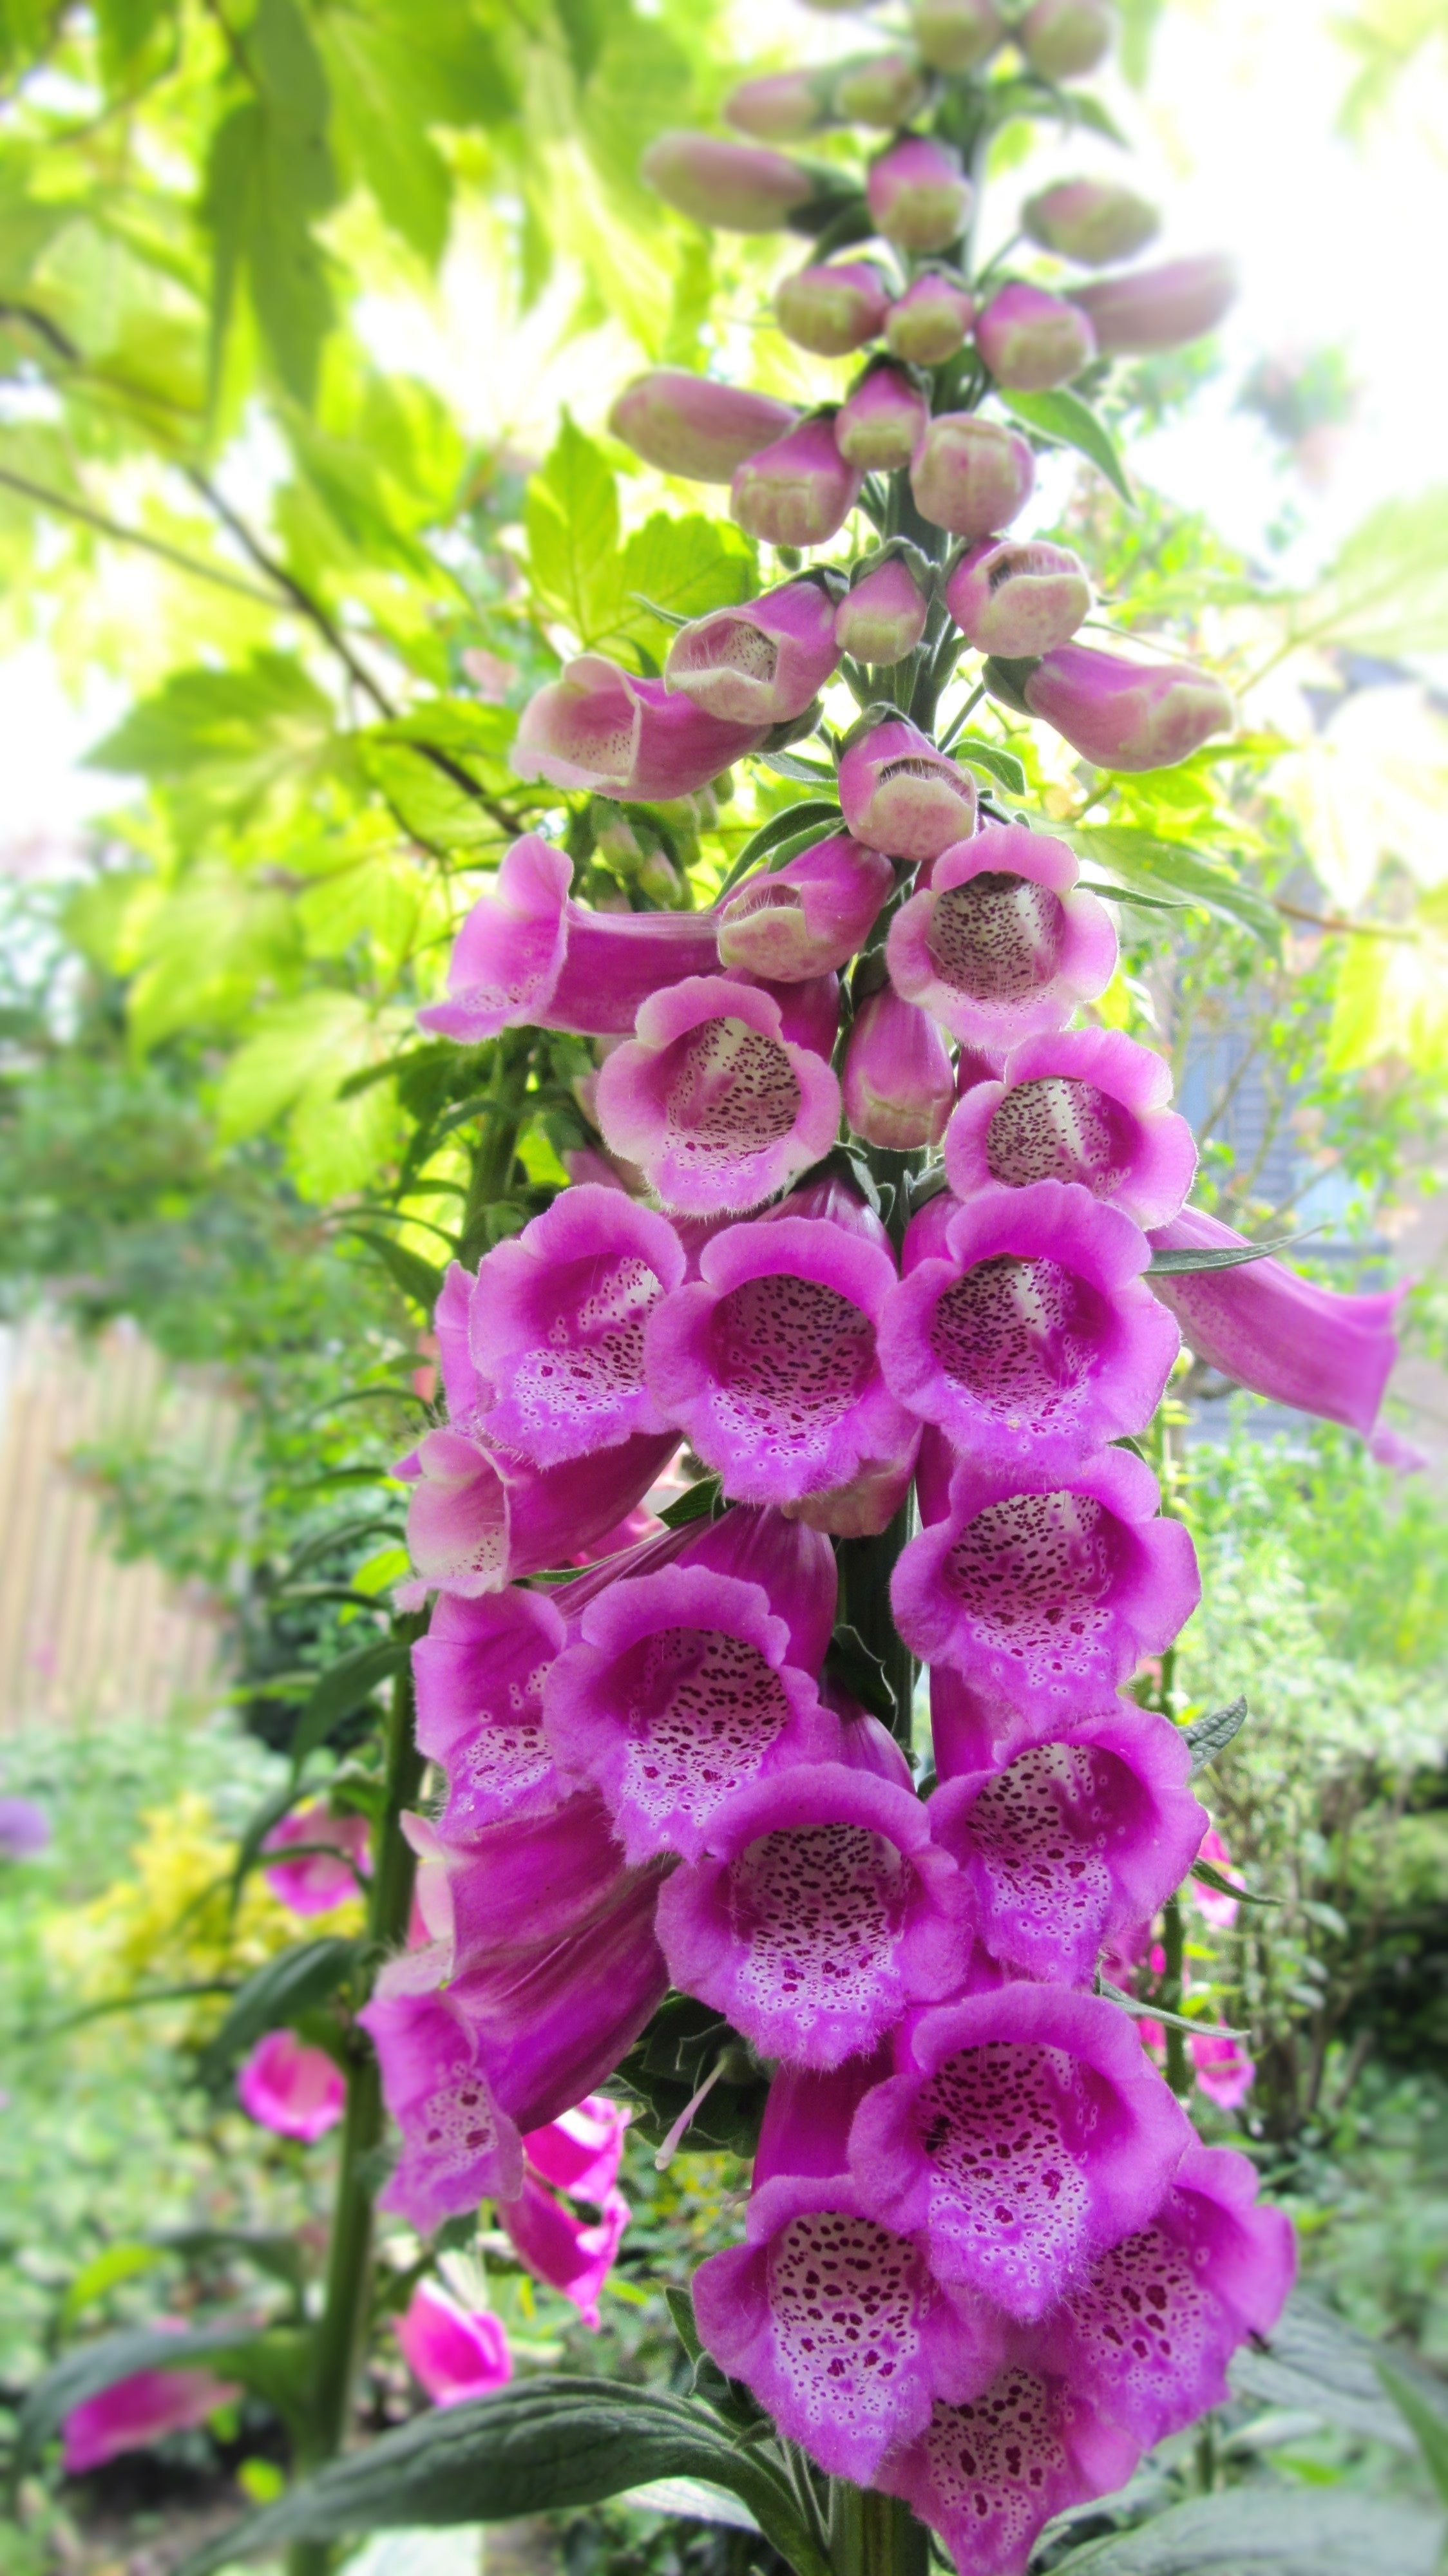
plant, flower, botany, flora, orchid, flowers, plantain, digitalis, foxglove, flowering plant, dendrobium, land plant